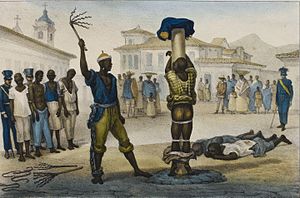
Offentlig ydmygelse / Korporlig afstraffelse
Offentlig piskning i Brasilien, Jean-Baptiste Debret
Offentlig ydmygelse er en skamfuld eksponering af en person, almindeligvis en gerningsmand eller en fange, især på en offentlig lokalitet. Det blev regelmæssigt brugt som afstraffelse i tidligere tider og praktiseres fortsat på forskellige måder i nyere tid.